O Pushpa I Hate Tears

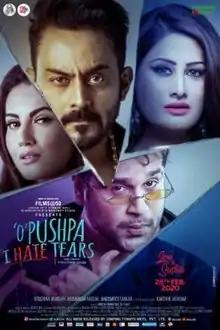
Theatrical release poster

O Pushpa I Hate Tears is a 2020 Indian Hindi-language comedy drama thriller film written and directed by Dinkar Kapoor. The film stars Krushna Abhishek, Arjumman Mughal, Anusmriti Sarkar, and Karthik Jayaram in the lead roles. Kannada actor Karthik Jayaram made his Bollywood acting debut through this film. The film title was loosely inspired from a famous dialogue by the veteran actor Rajesh Khanna in the 1972 cult film "Amar Prem". The film was initially scheduled for its theatrical release on 7 February 2020 but was later pushed to 28 February 2020 and was panned by critics.